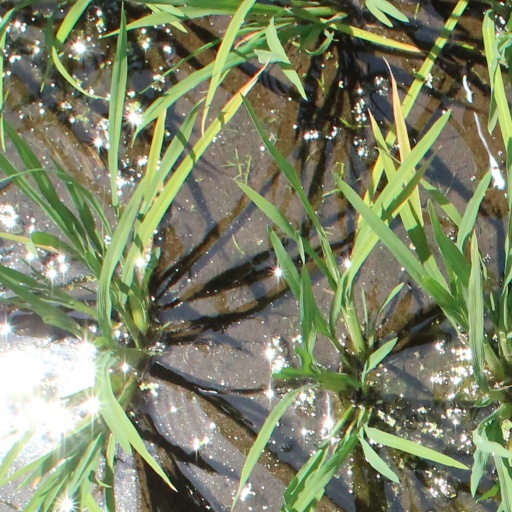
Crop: rice